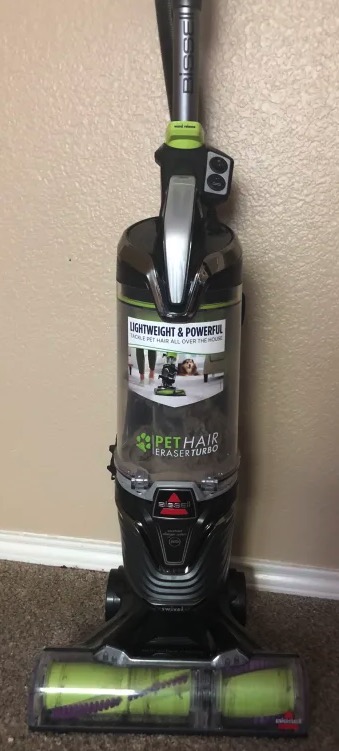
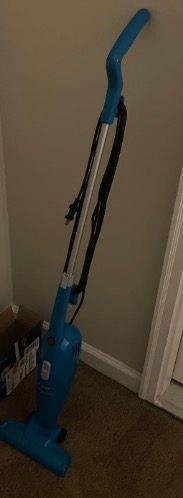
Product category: items_vacuum
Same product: no